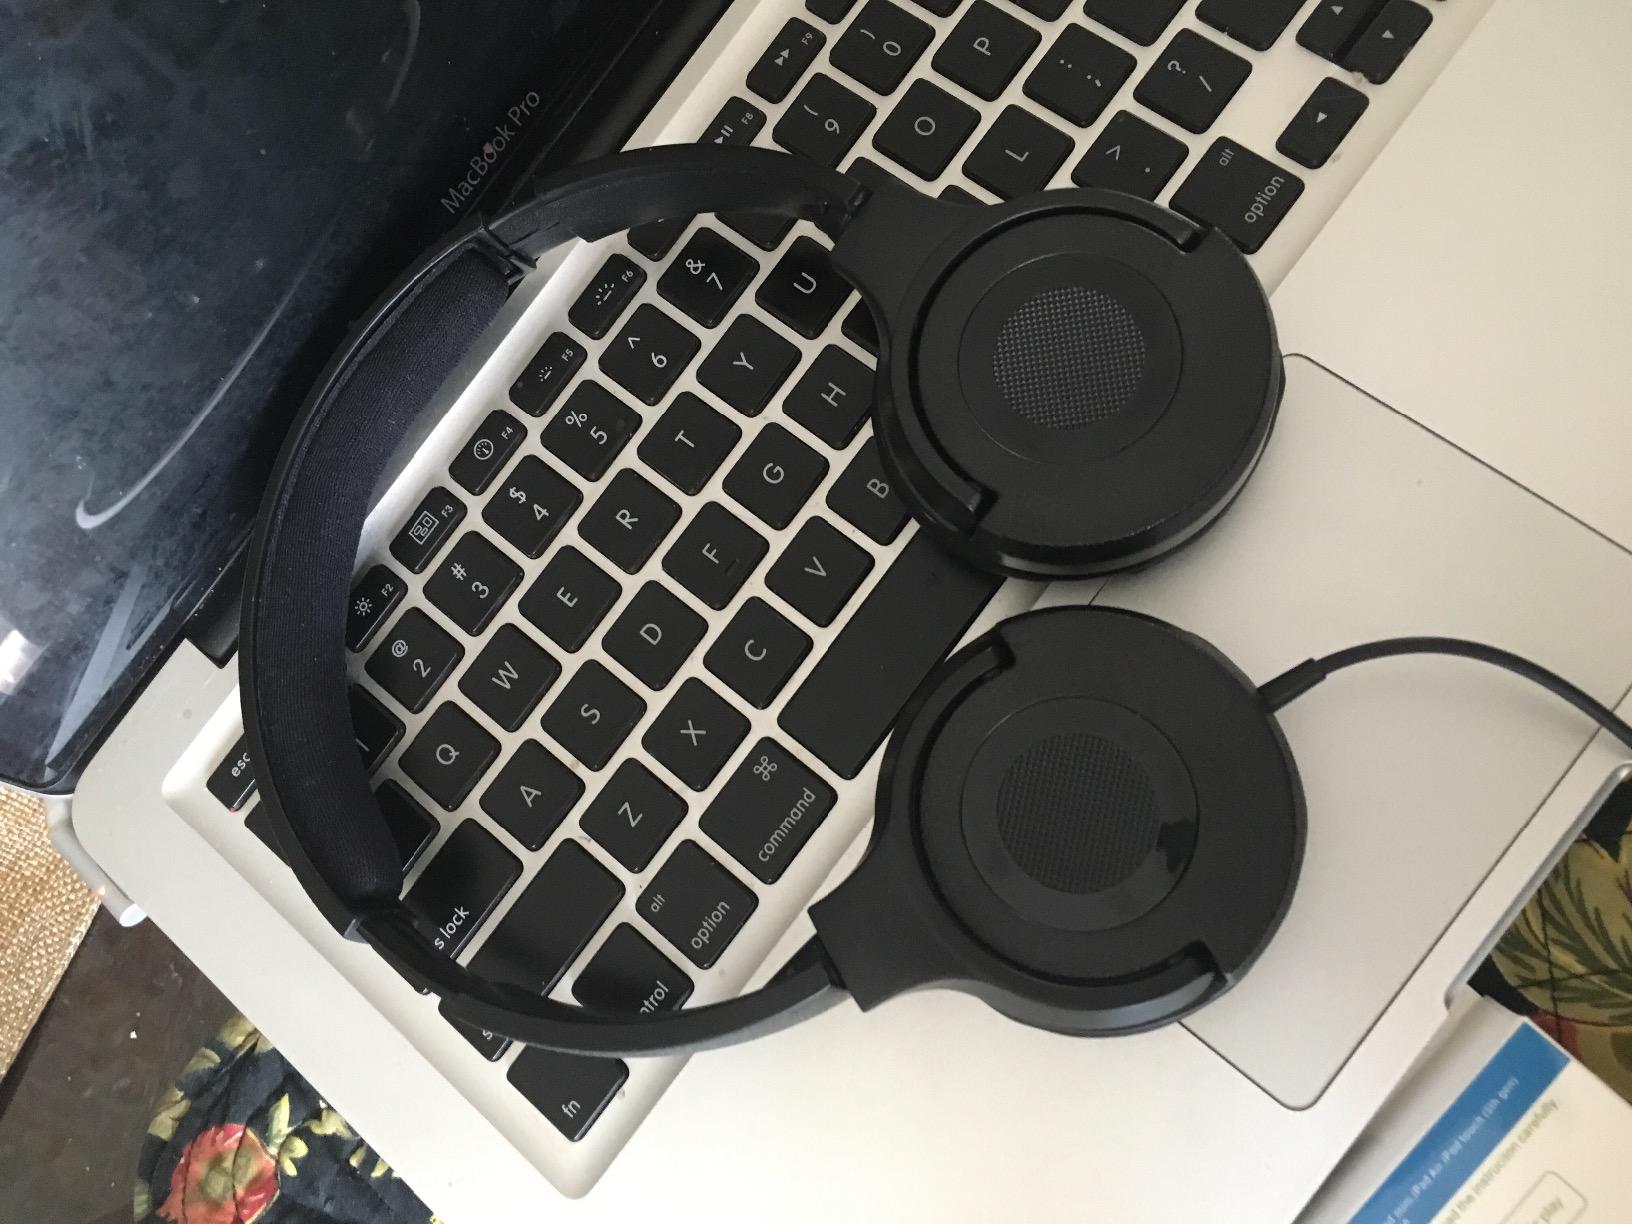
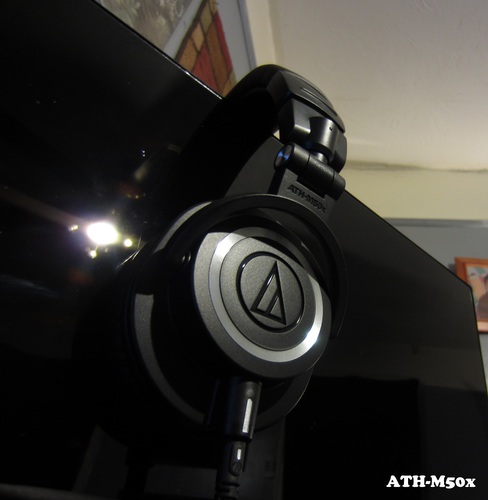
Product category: headphones
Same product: no